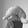
ASL letter: Q